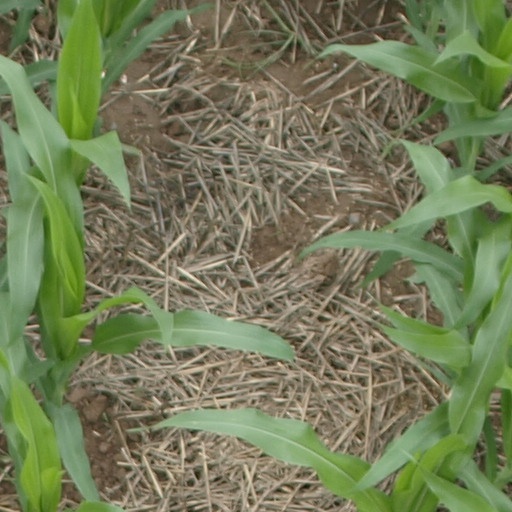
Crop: maize; corn